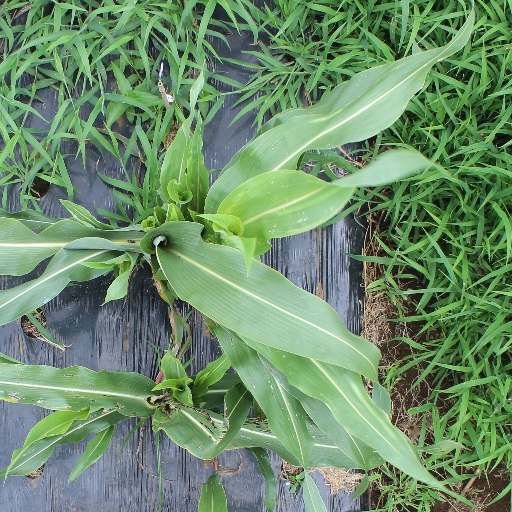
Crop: sorghum